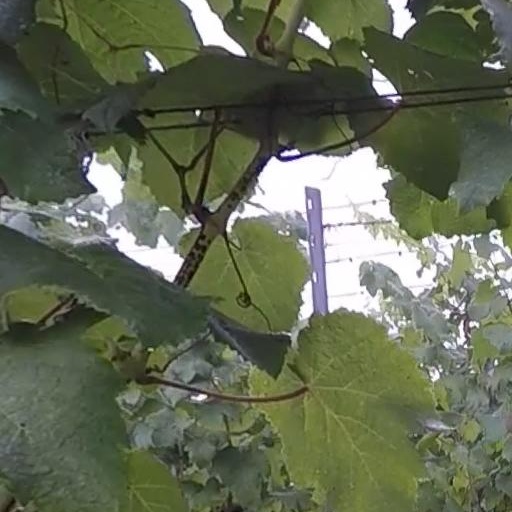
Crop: grape